Death of Lal Bahadur Shastri

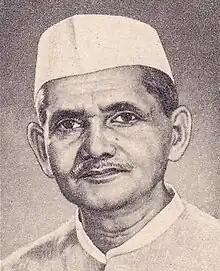
Shastri in 1966

The death of Lal Bahadur Shastri, India’s second Prime Minister, took place in the early hours of 11 January 1966 in Tashkent, then in the Soviet Union. He was 61 and the official cause was reported as a myocardial infarction.